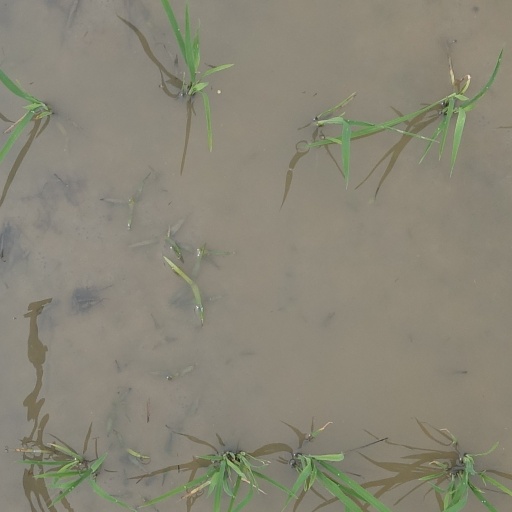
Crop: rice